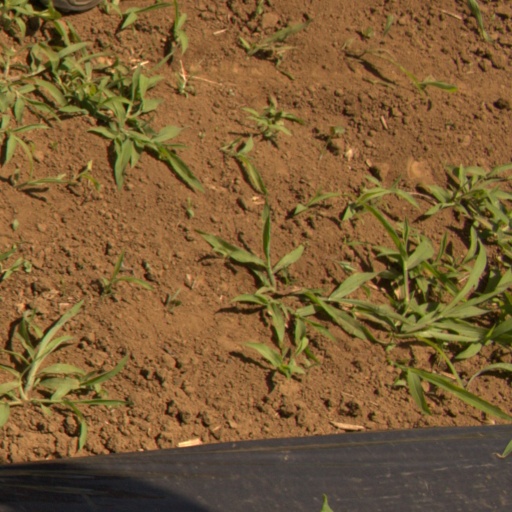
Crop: Jerusalem artichoke